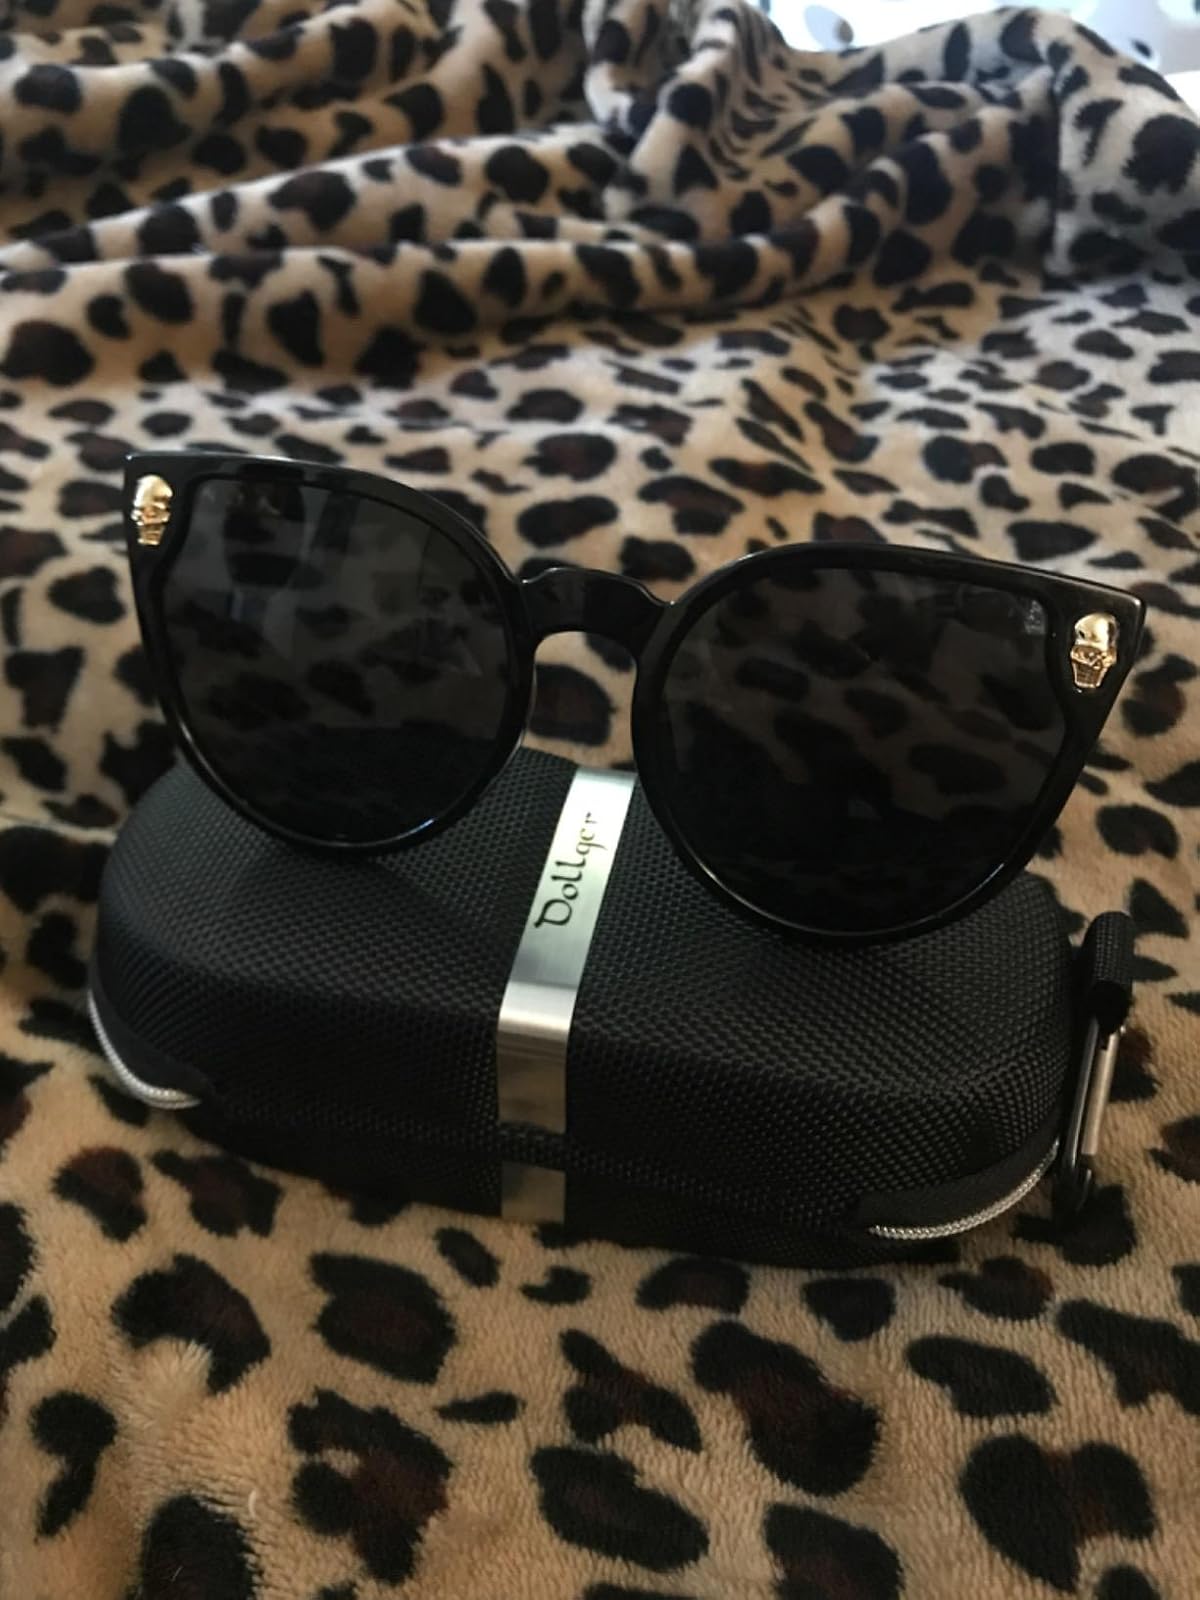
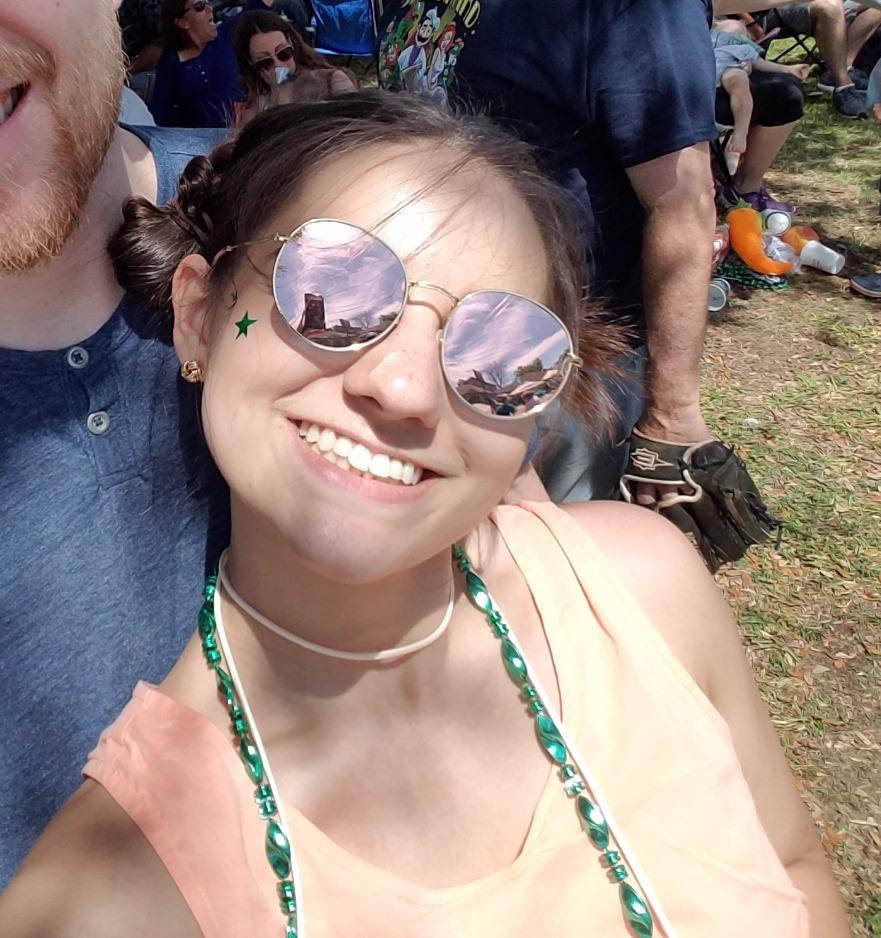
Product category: accessories_sunglasses
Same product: no